Larsøya

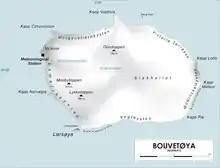
Map of Bouvetøya with Larsøya shown in the bottom left.

Larsøya, sometimes anglicized as Lars Island, is a rocky island, less than long, which lies just off the southwestern extremity of the island of Bouvetøya in the South Atlantic Ocean. It was first roughly charted in 1898 by a German expedition under Carl Chun. The Norwegian expedition under Captain Harald Horntvedt made a landing on the island from the ship "Norvegia" in December 1927, and named it after Lars Christensen, sponsor of the expedition.